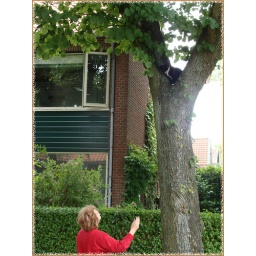
cat in tree